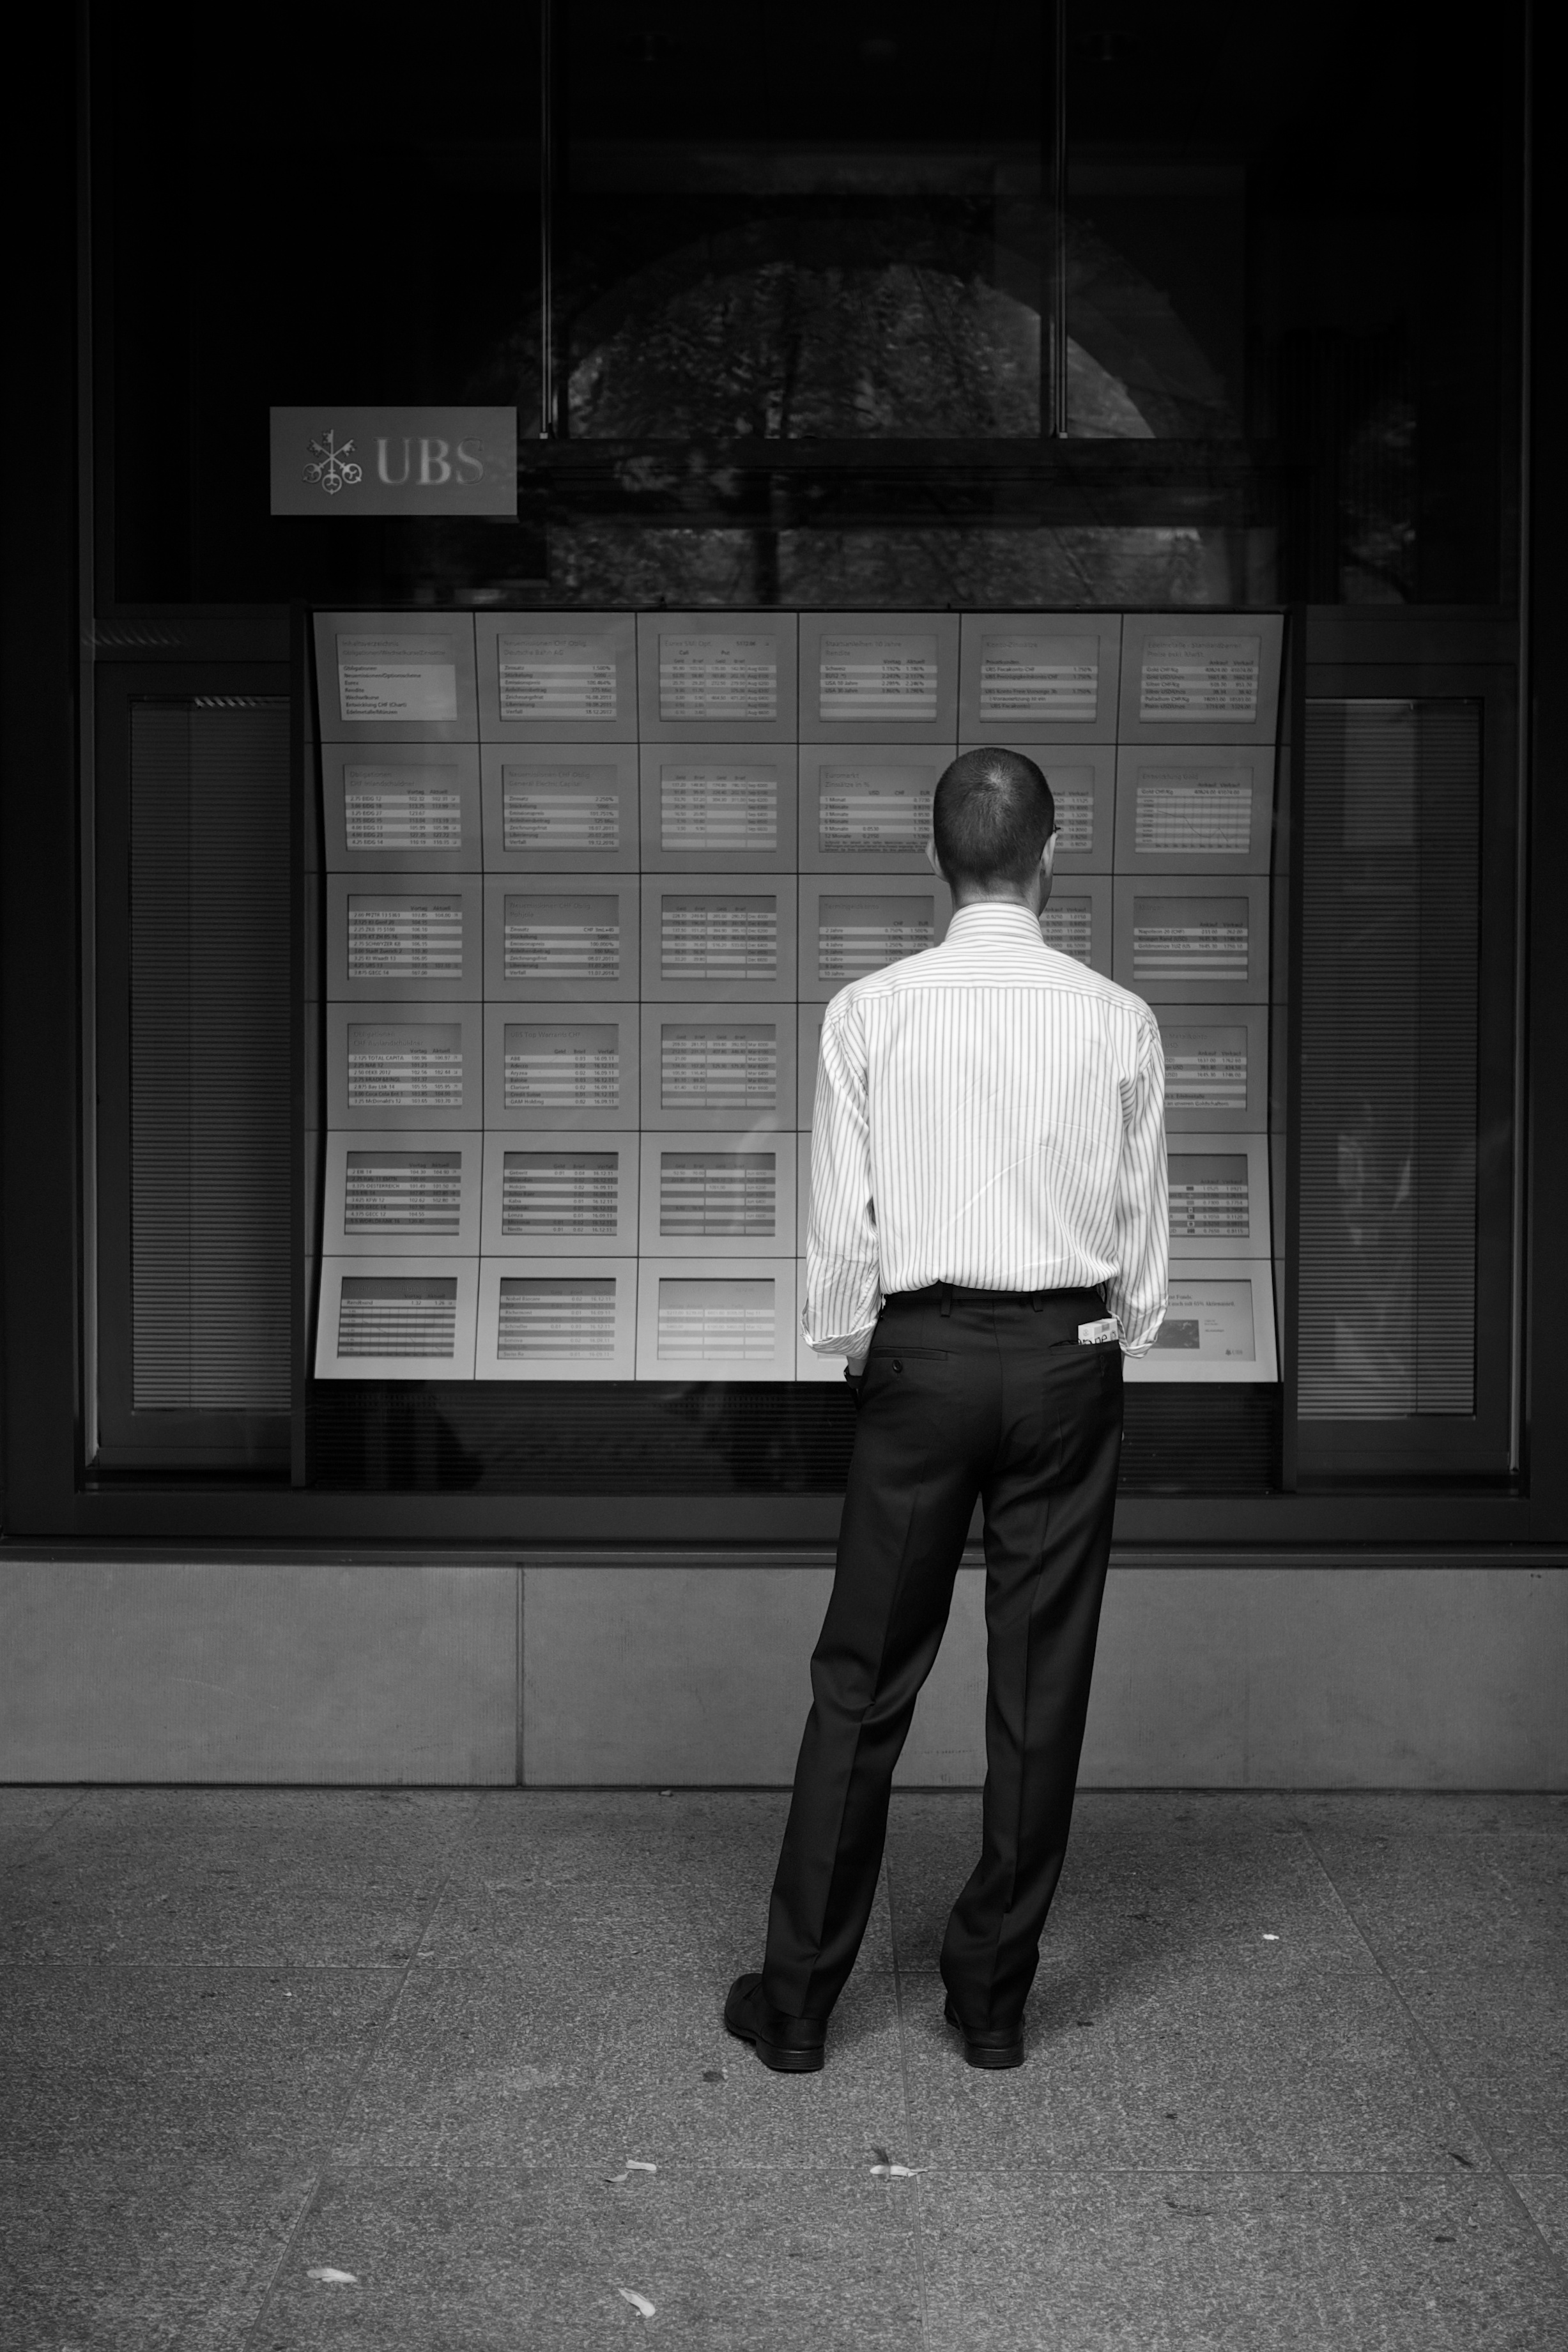
man, light, black and white, white, street, photography, ebook, standing, sitting, training, darkness, black, monochrome, streetphotography, flickr, thomas, video, olympus, photograph, snapshot, omd, fuji, leica, monochrom, leuthard, hcb, thomasleuthard, streettogs, monochrome photography, film noir, human positions